Johan Philip Korn

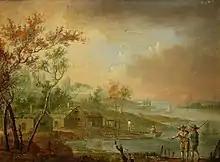
"Sjölandskap med hus och figurer"

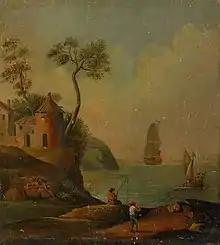
"Pastoralt kustlandskap med figurstaffage"

Johan Philip Korn (30 August 1727 – 29 March 1796) was a Swedish painter.